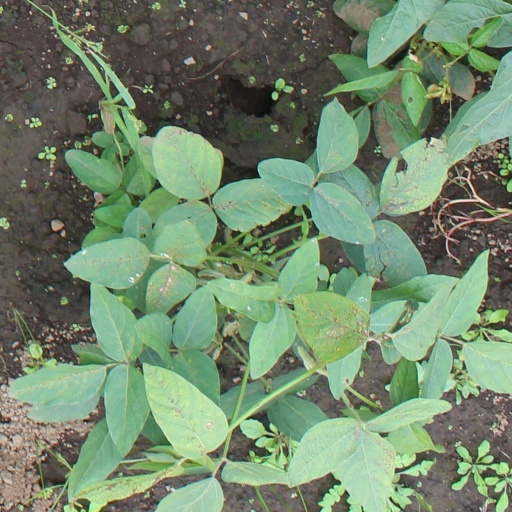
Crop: soybean